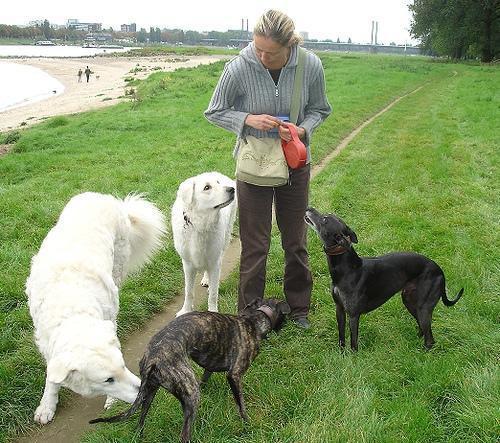
kuvasz